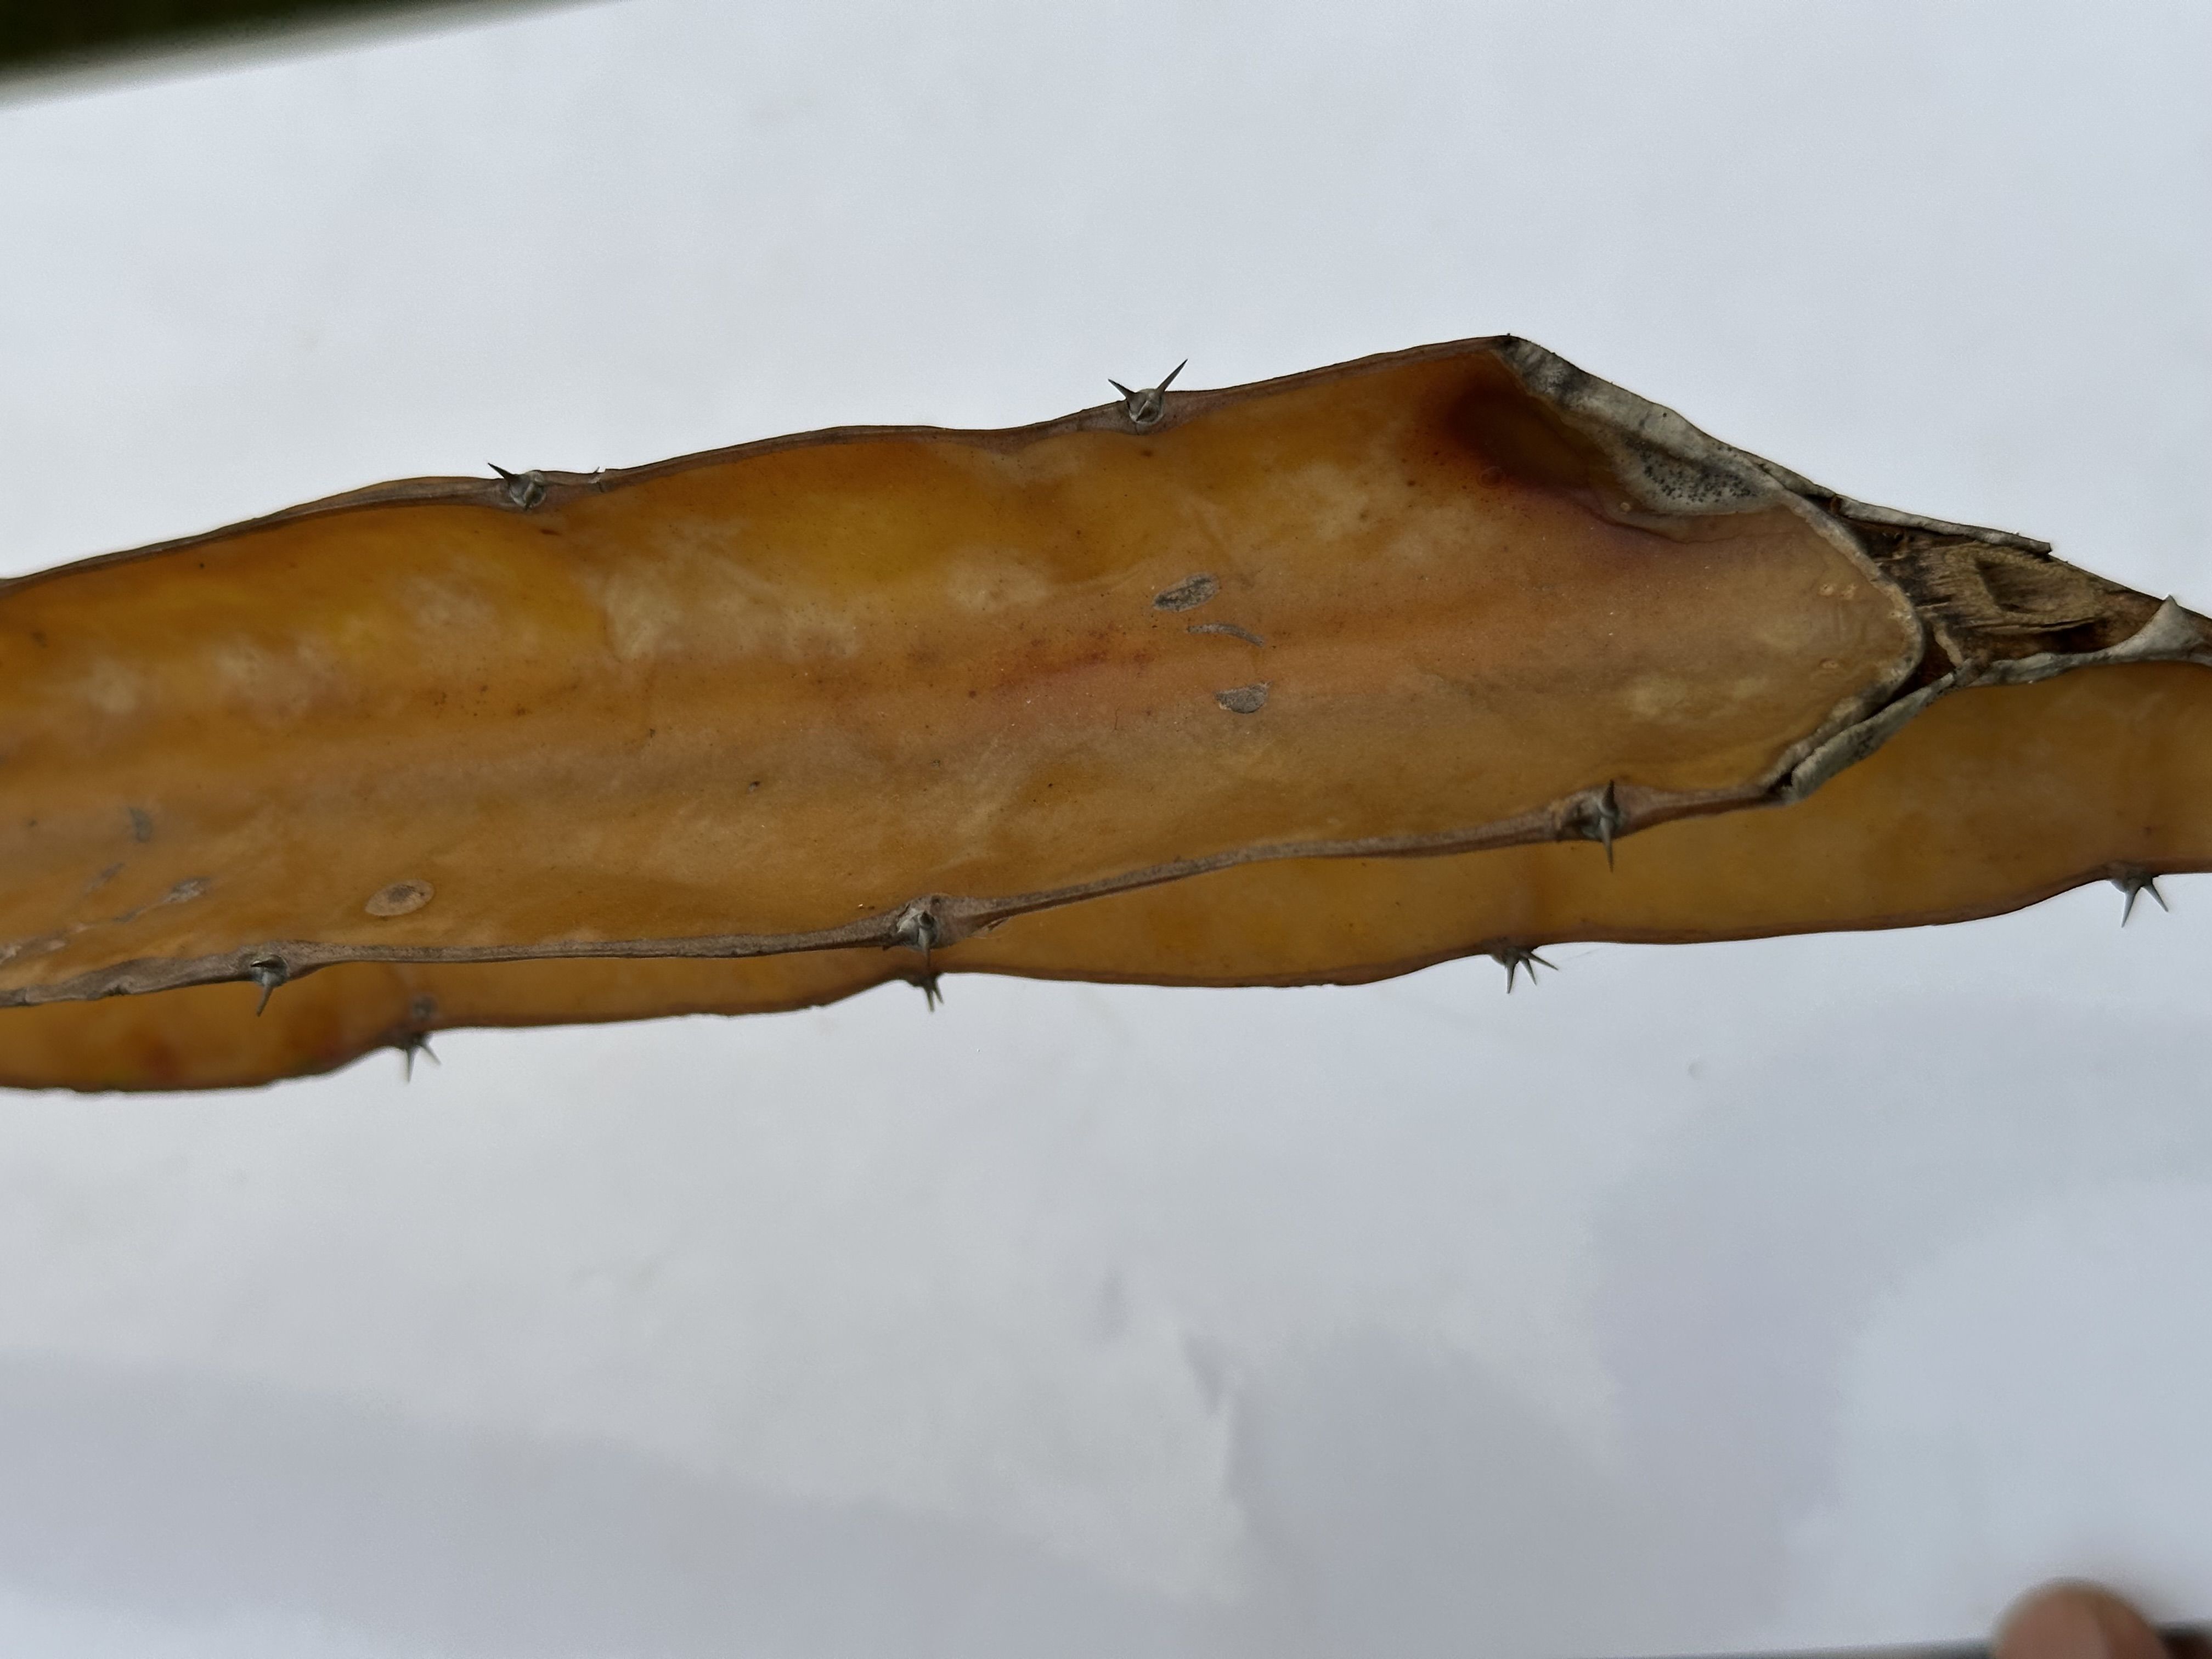
Label: Bad leaf